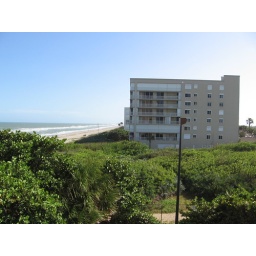
View from the third floor balcony of the DoubleTree Hotel in Melbourne, FL.